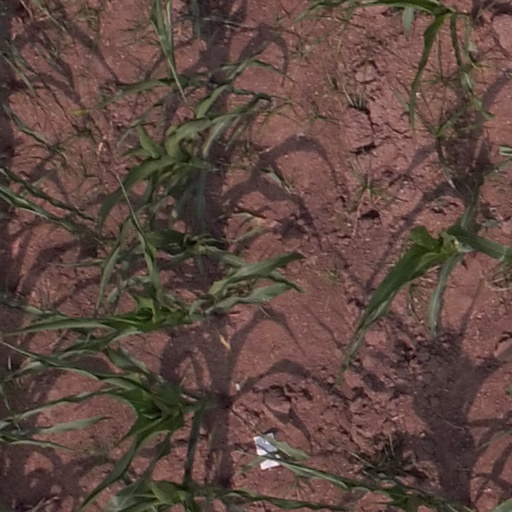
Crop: maize; corn